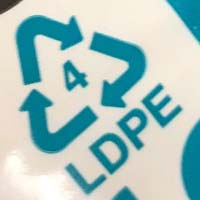
Plastic recycling code class: 4_low_density_polyethylene_PE-LD